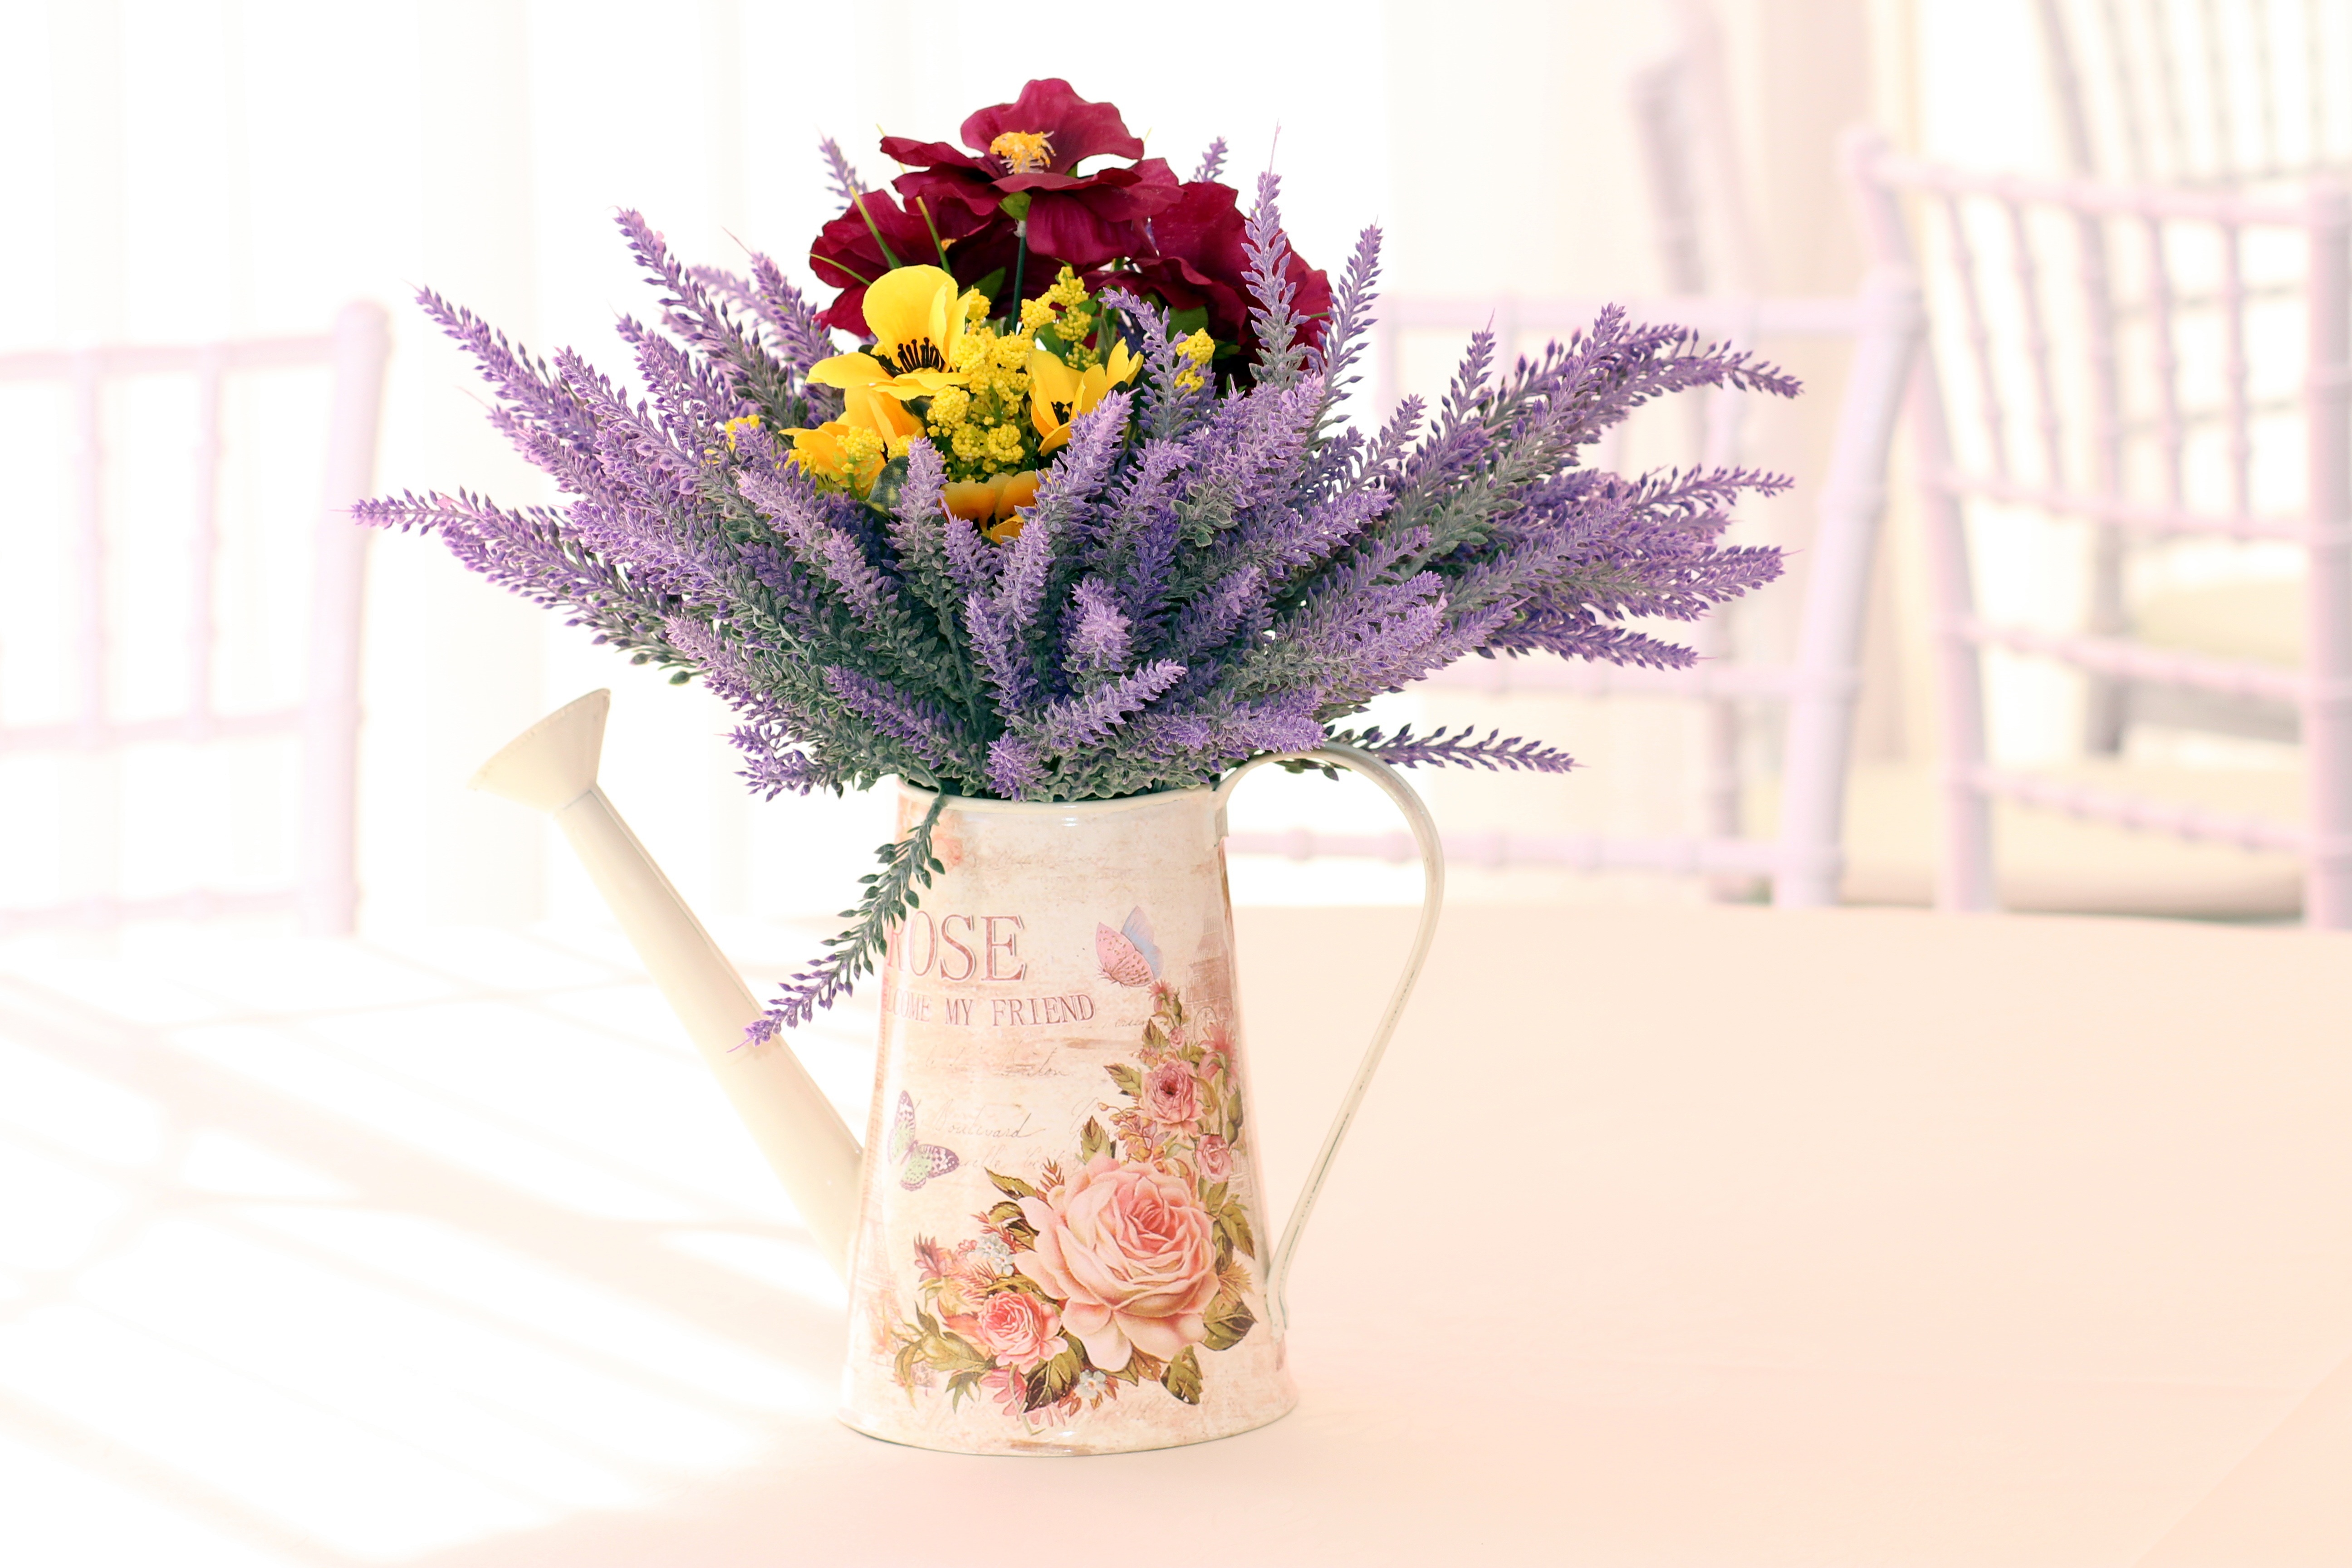
table, plant, flower, vase, decoration, spring, pink, flora, lavender, flowers, art, beauty, floristry, flowering plant, flower bouquet, cut flowers, floral design, centrepiece, artificial flower, land plant, flower arranging